Steinkjer Municipality

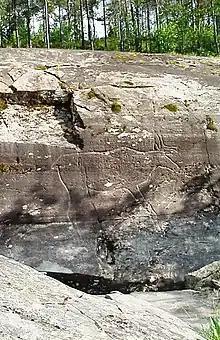
Bølareinen rock carving from the Stone Age

Situated inland from the coast, Steinkjer is actually still connected to the Atlantic ocean through the narrow strait of Skarnsundet, some south of Steinkjer. The longest cable-stayed bridge in Norway, Skarnsund Bridge, crosses the Skarnsund (total length of ). Large ships pass through Skarnsundet and this allows tourists to visit this town by ship. Each year ferries from Hurtigruten make trips to the cruise port of Steinkjer, more than of travel through the fjord system. The landscape is dotted with wavy hills and dense spruce forests, as well as agricultural fields in the lowland areas. There are many lakes in this region including: Gilten, Fossemvatnet, Leksdalsvatnet, Mokkavatnet, Snåsavatnet, and the group of lakes called Bangsjøene. The highest point in the municipality is the tall mountain Brannheiklumpen.